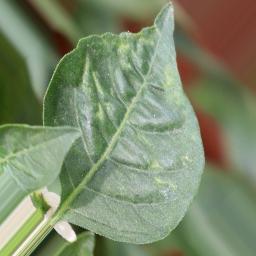
Label: mites_and_trips